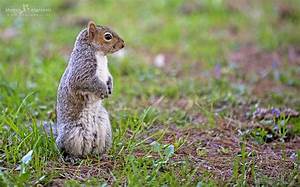
Label: squirrel